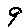
Label: 9